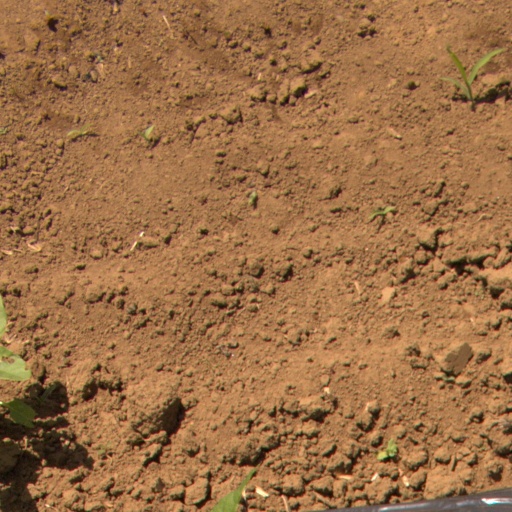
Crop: Jerusalem artichoke